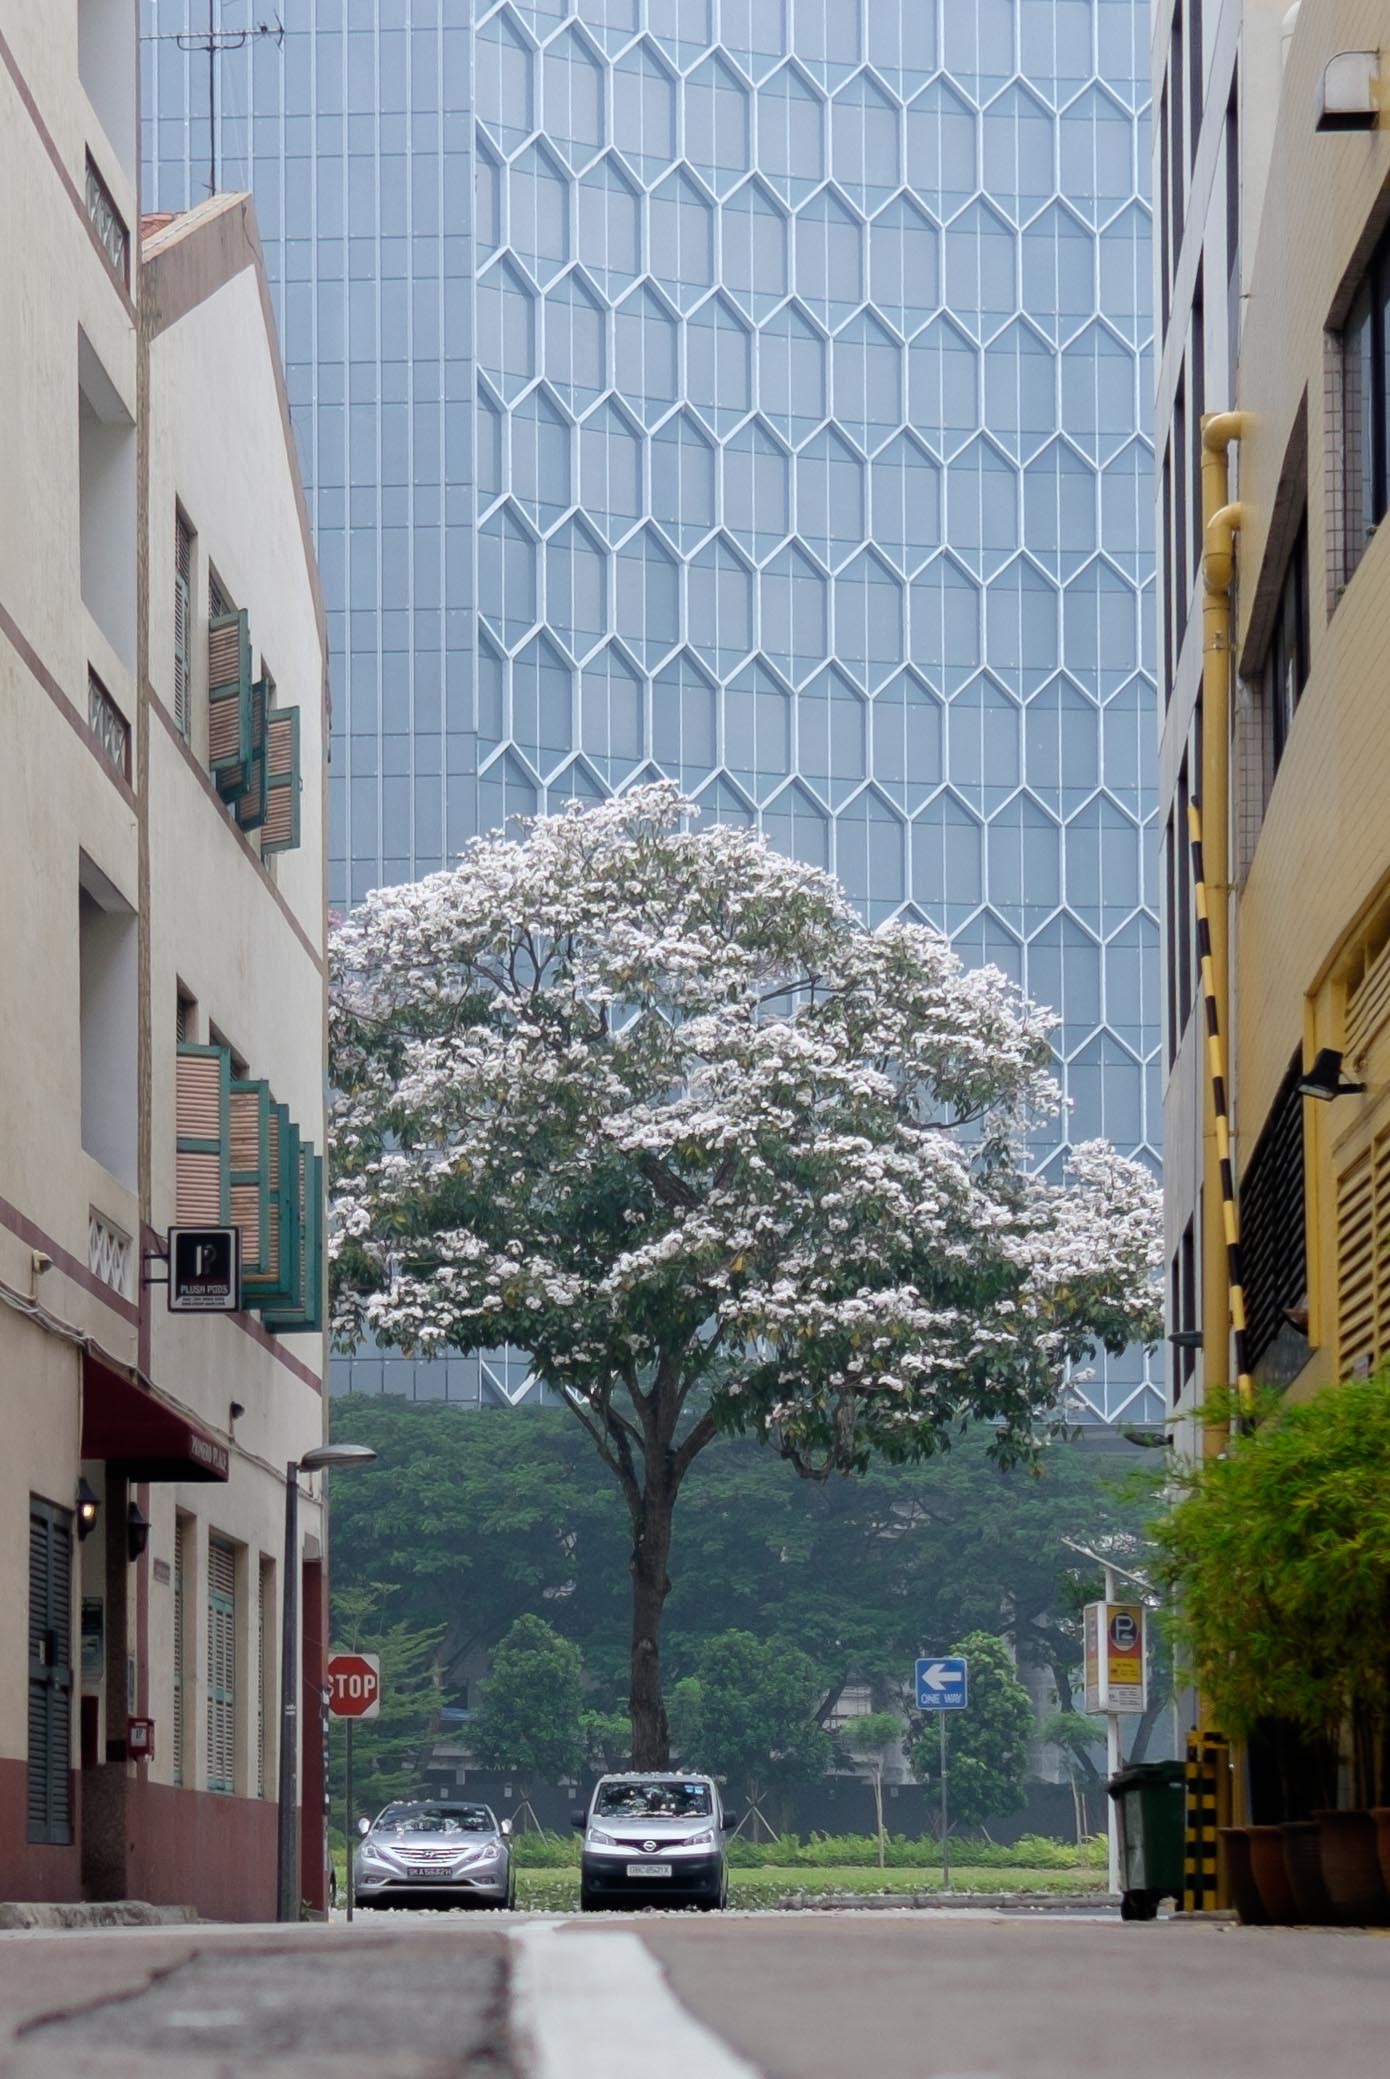
architecture, road, street, town, city, skyscraper, cityscape, downtown, plaza, facade, apartment, tower block, condominium, neighbourhood, urban area, residential area, human settlement, metropolitan area